Marquette Historic District

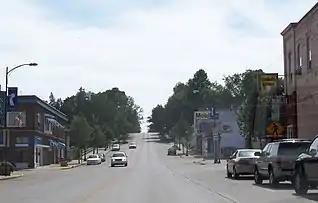
A portion of the district.

The Marquette Historic District is located in Kewaunee, Wisconsin. It is largely made up of a residential neighborhood.